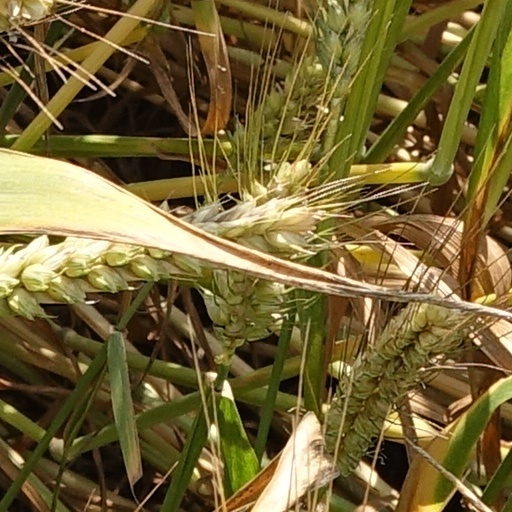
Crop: wheat